Hammerwood Park

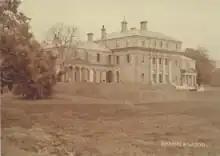
Hammerwood Lodge after the Teulon alterations, late 19th century or early 20th century

John Dorrien Magens sold Hammerwood to Oswald Augustus Smith (1826–1902; of Smith's Bank, later part of NatWest) in June 1864 for £37,250 (equating to approximately £3.3 million in 2021 pounds), of which £10,000 was for the timber. In 1865, the Smiths contracted S. S. Teulon with the intention of remodelling the house to their taste. Amongst other more subtle changes to the building, this included raising the attic over the central block to create a low third floor, whilst preserving Latrobe's façade. Work began on 8 May 1865; scholars Snadon and Fazio comment that "Teulon integrated his additions so carefully with the existing fabric that it is difficult at first glance to discern them".